Charminar

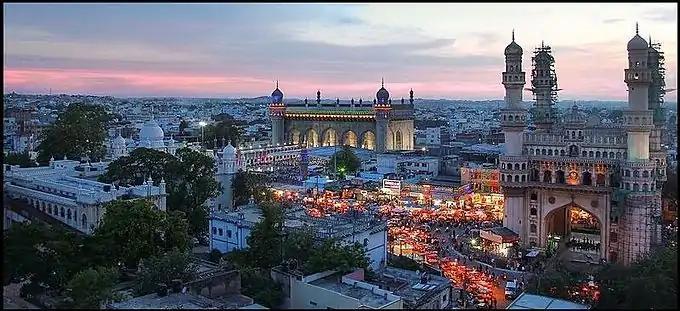
Panorama of Charminar complex, showing the Charminar, Mecca Masjid and Nizamia Hospital

The area surrounding Charminar is also known by the same name. It is within the ambit of the Charminar constituency.